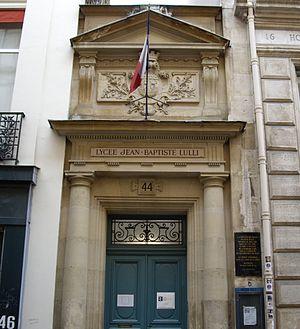
Lycée Jean-Baptiste Sully, rue des Jeûneurs, Paris 2e.
Cet article dresse la liste des collèges et lycées de Paris.